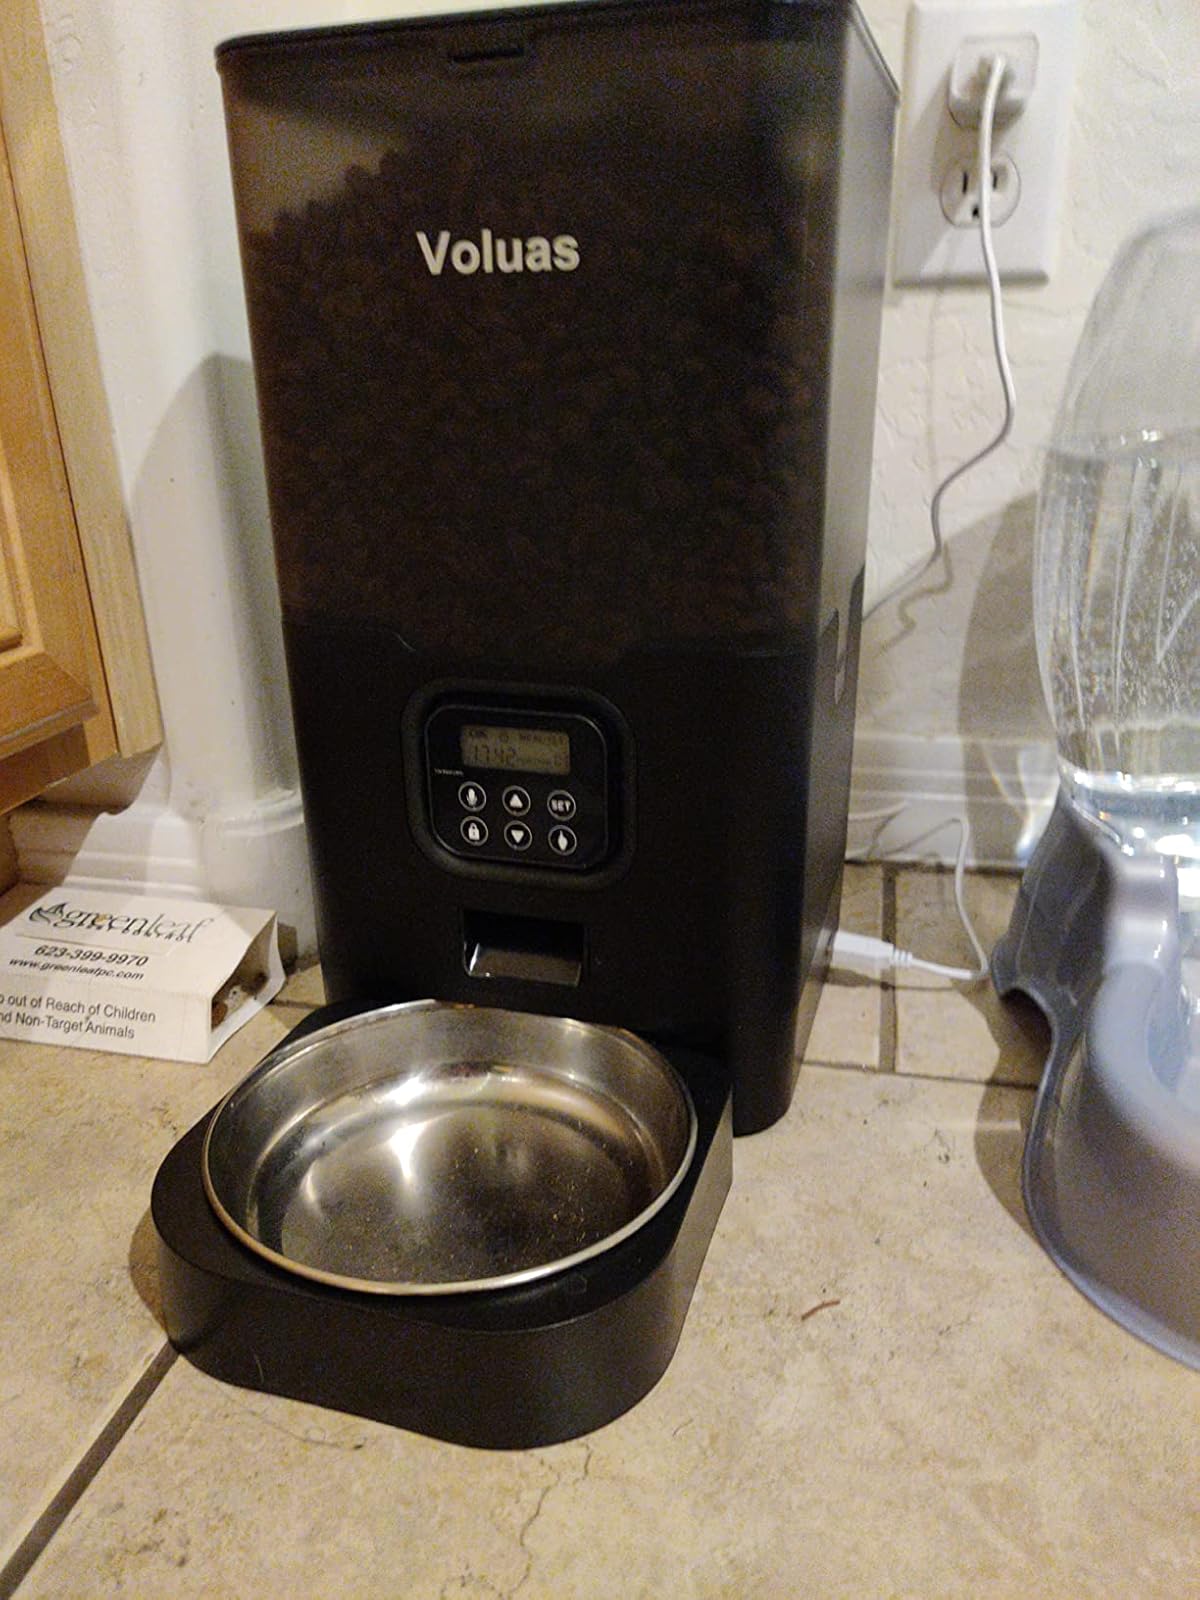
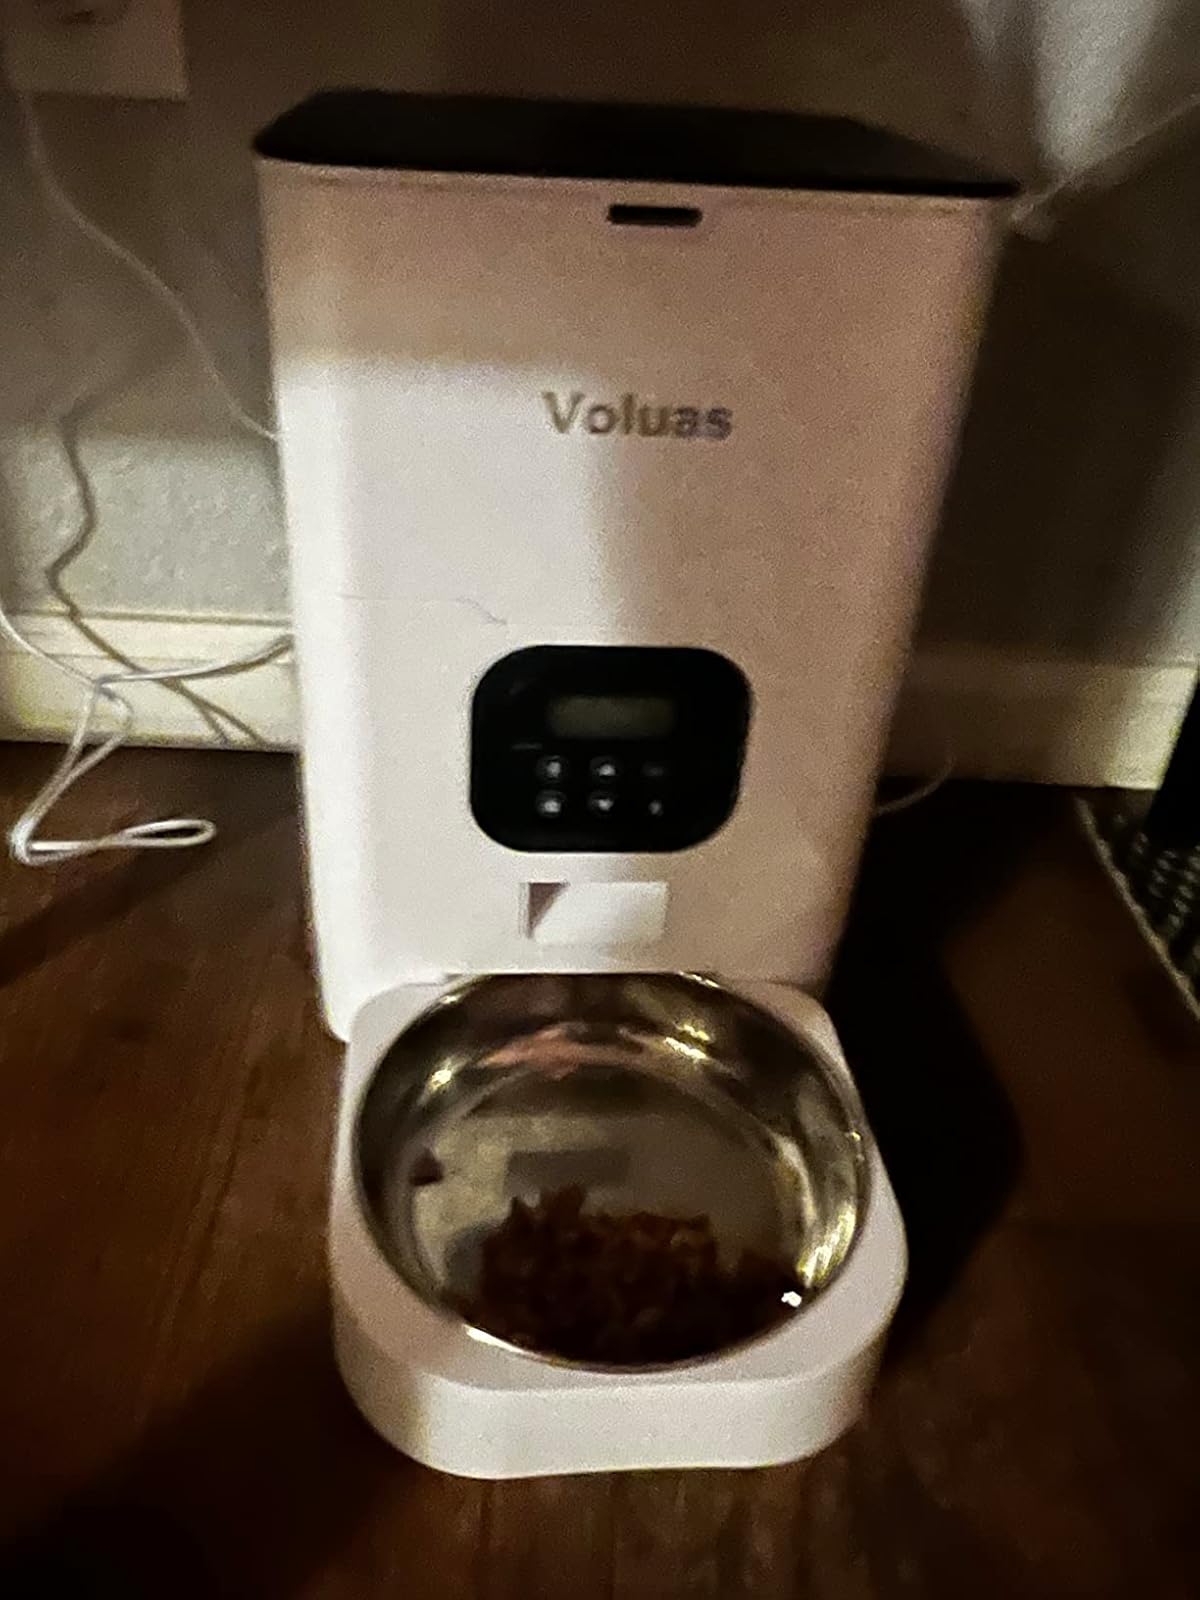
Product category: items_feeder
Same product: no